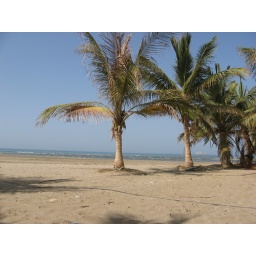
Palm trees on the beach in Muscat.